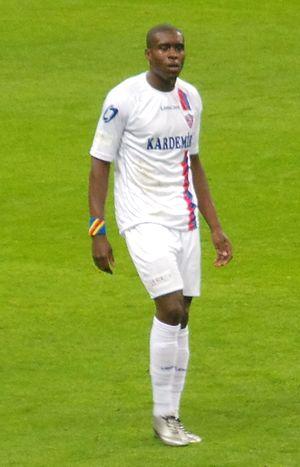
Larrys Mabiala, né le 8 octobre 1987 à Montfermeil, est un footballeur congolais jouant pour la République démocratique du Congo évoluant au poste de défenseur avec les Timbers de Portland, en MLS.